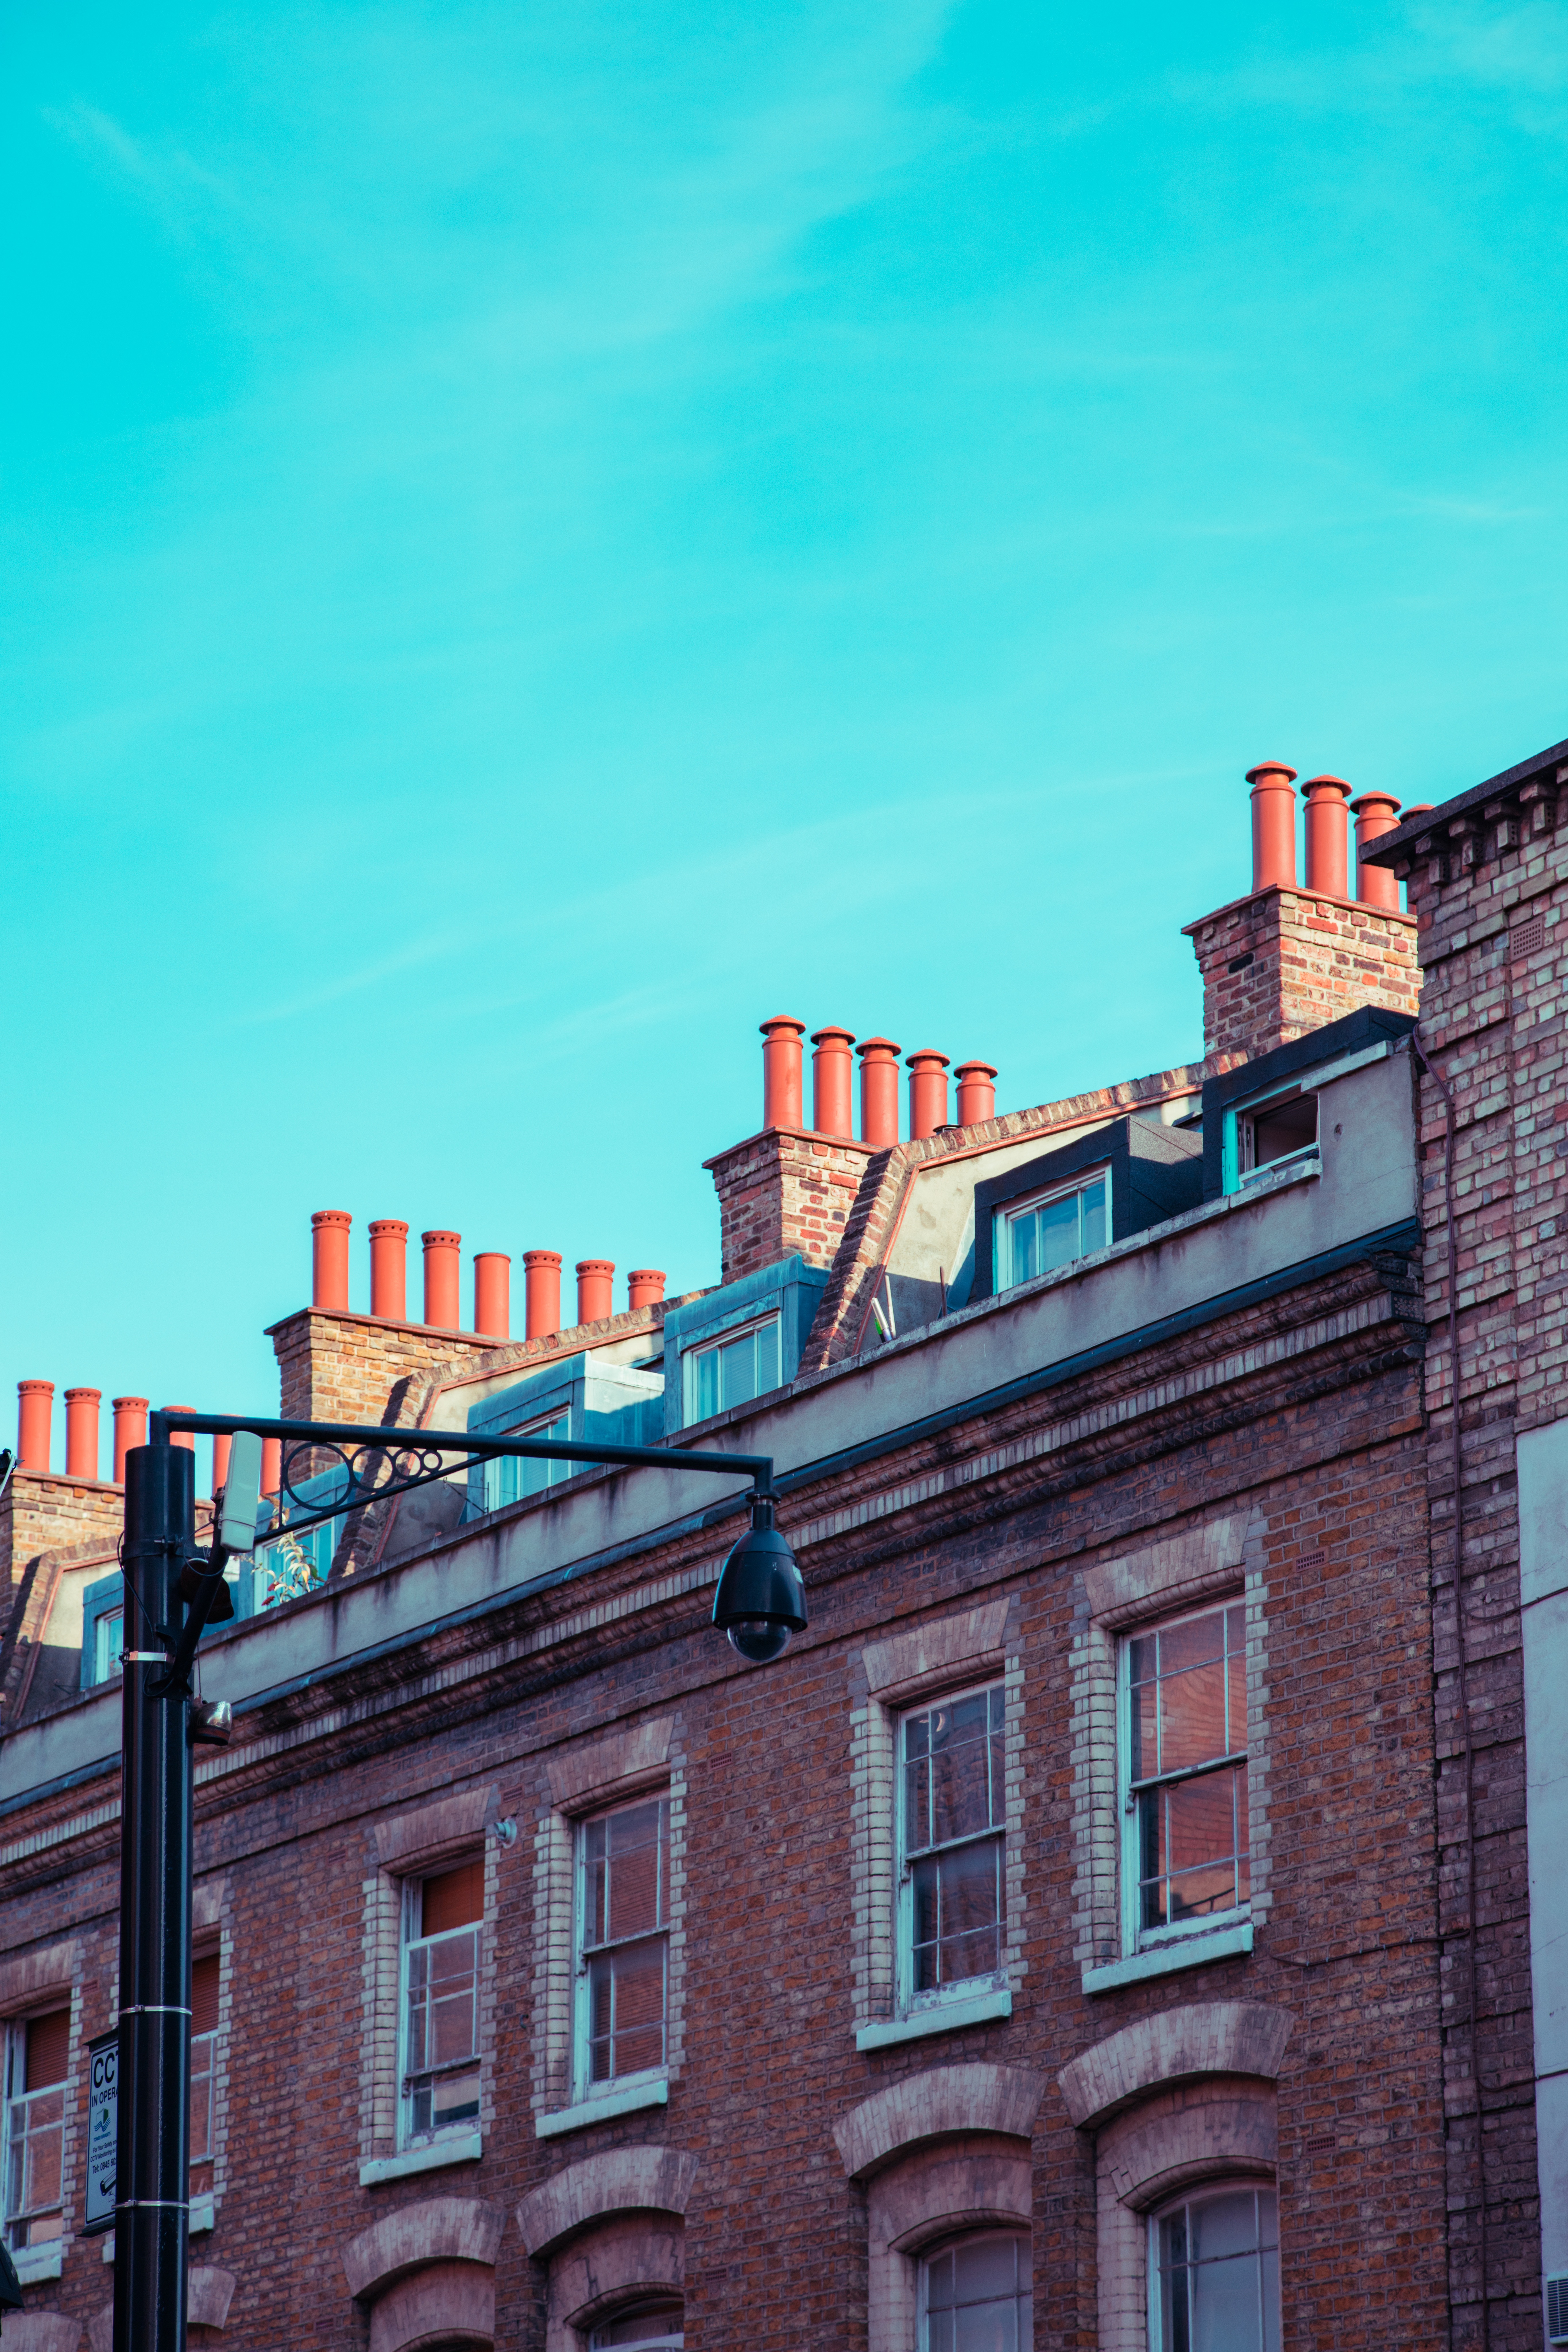
architecture, sky, skyline, house, window, town, city, cityscape, downtown, evening, color, landmark, facade, blue, urban area, human settlement